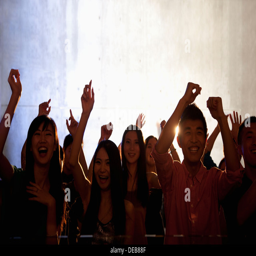
a crowd of young people dancing in a nightclub